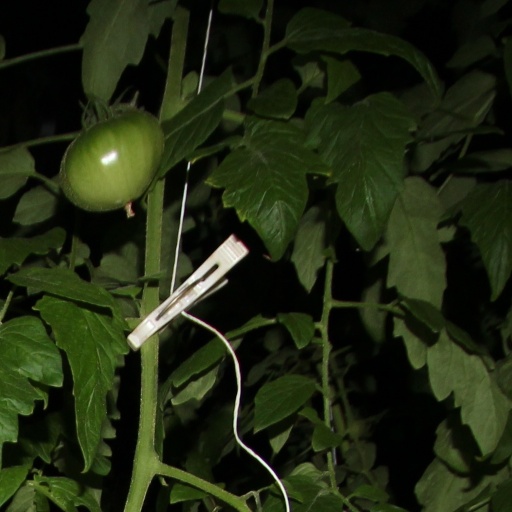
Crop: tomato